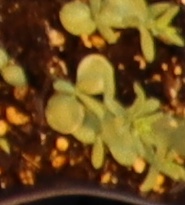
Label: Flax